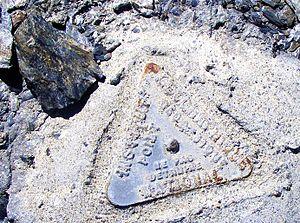
La Pointe Gardoria, 3.137 m
La cime Gardoria est une montagne de 3 137 mètres d'altitude dans les Alpes à la frontière entre la France et l'Italie.